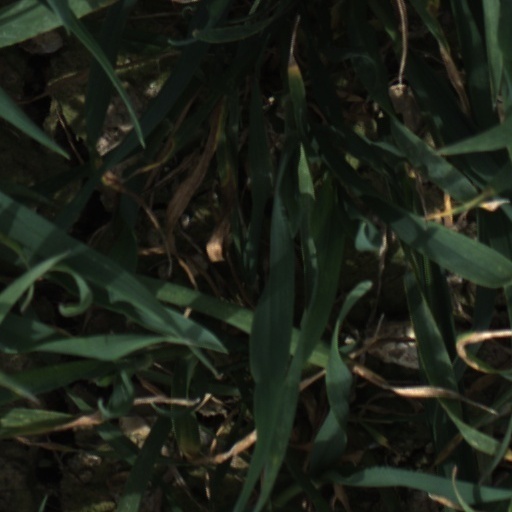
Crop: wheat